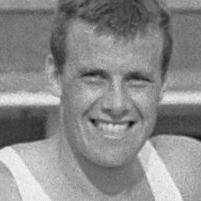
Age: 24